Cthulhu Mythos species

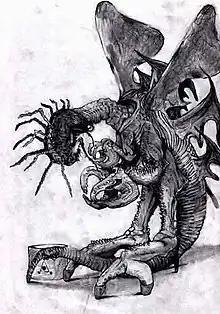
Fan illustration of a Migo

The "Mi-Go" are large, pinkish, fungoid, crustacean-like entities the size of a man; where a head would be, they have a "convoluted ellipsoid" composed of pyramided, fleshy rings and covered in antennae. They are about long, and their crustacean-like bodies bear numerous sets of paired appendages. They possess a pair of membranous bat-like wings which are used to fly through the "aether" of outer space. The wings do not function well on Earth. Several other races in Lovecraft's Mythos also have wings like these.